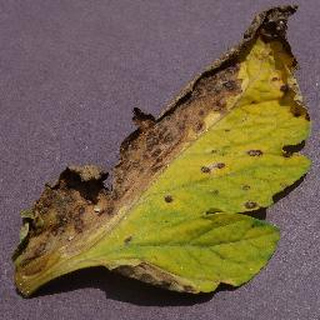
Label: tomato_septoria_leaf_spot